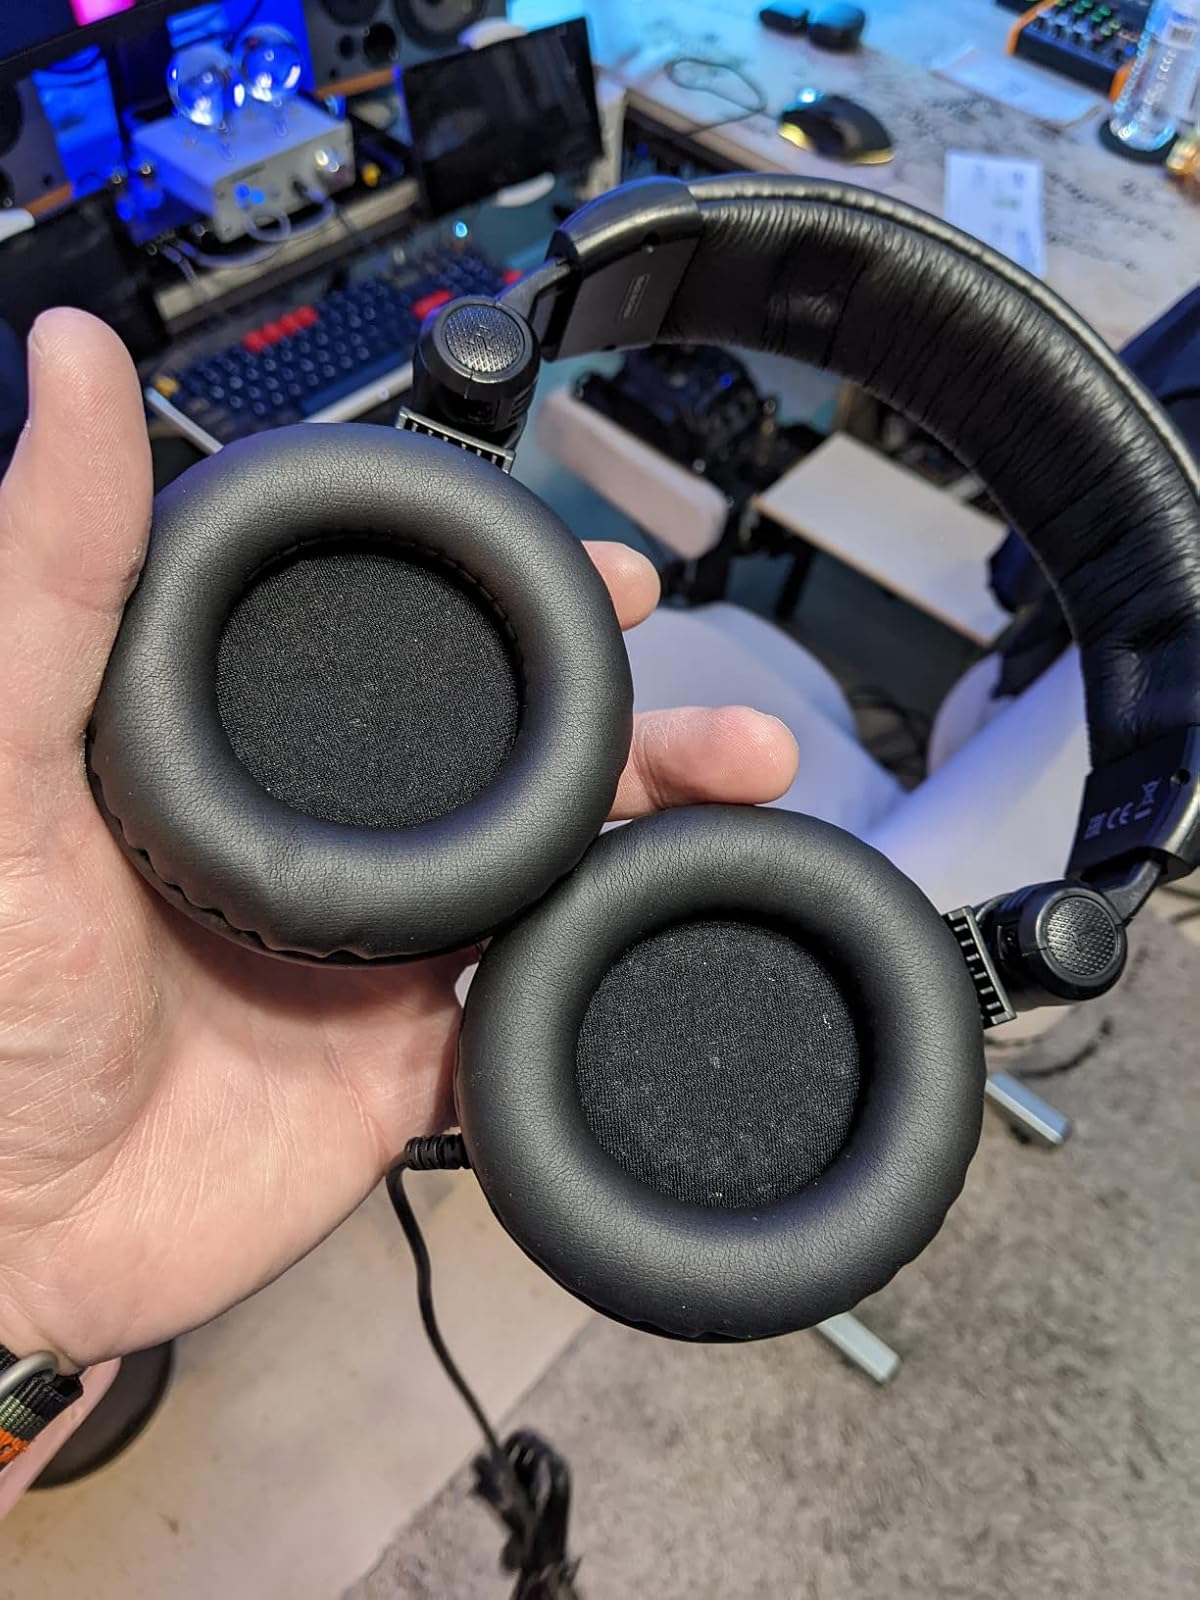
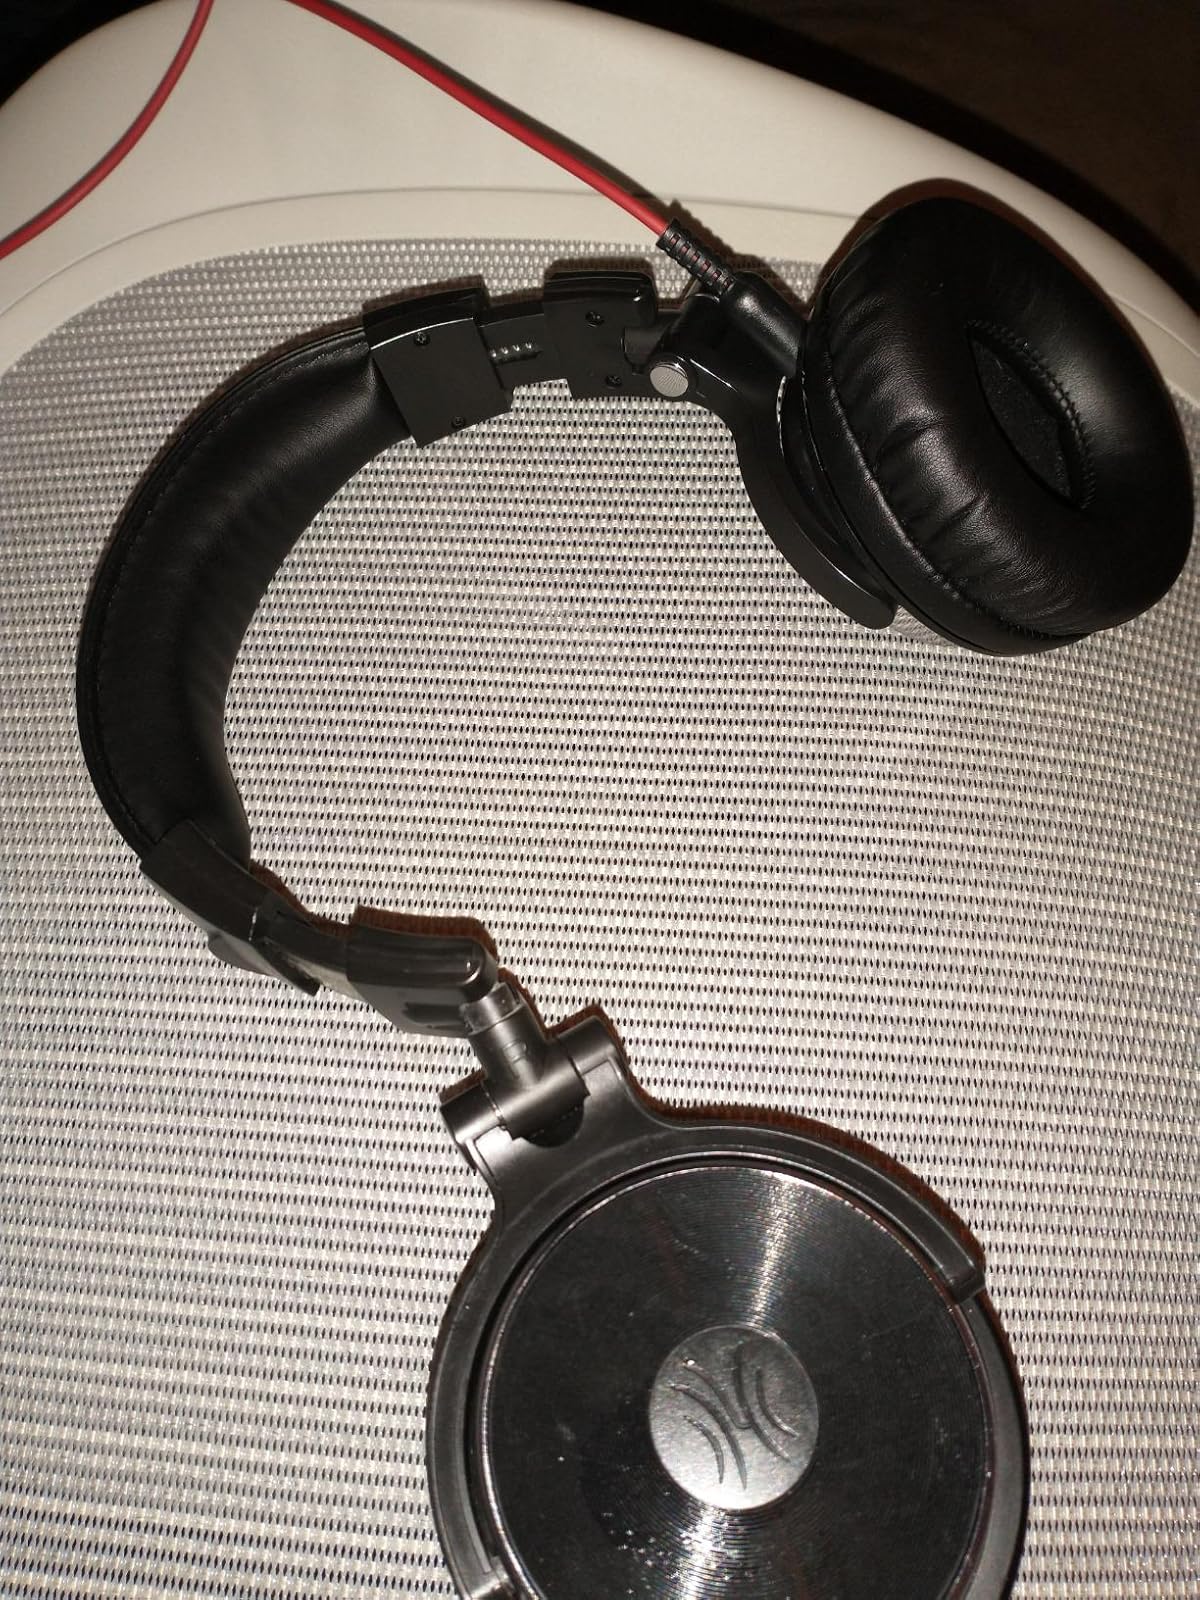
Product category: headphones
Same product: no